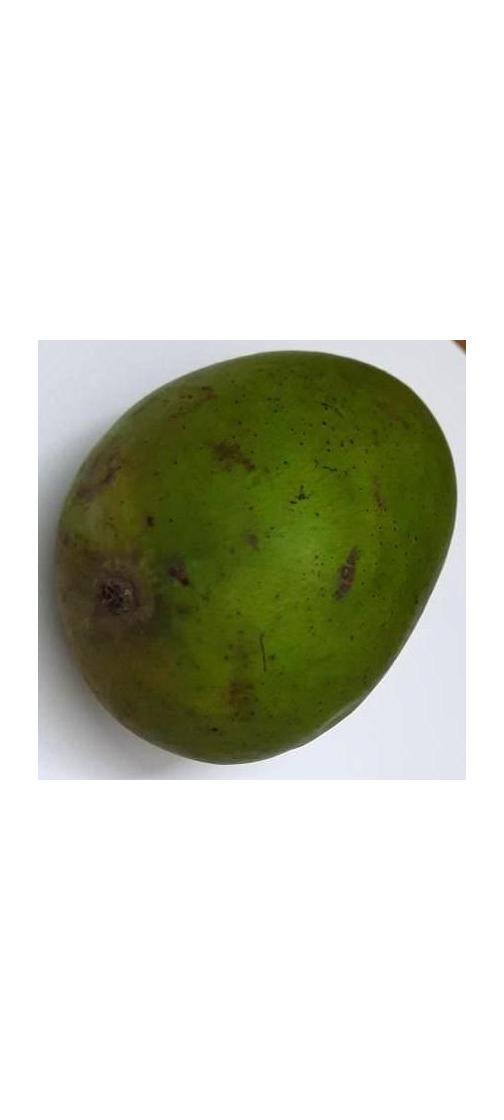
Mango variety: Harivanga